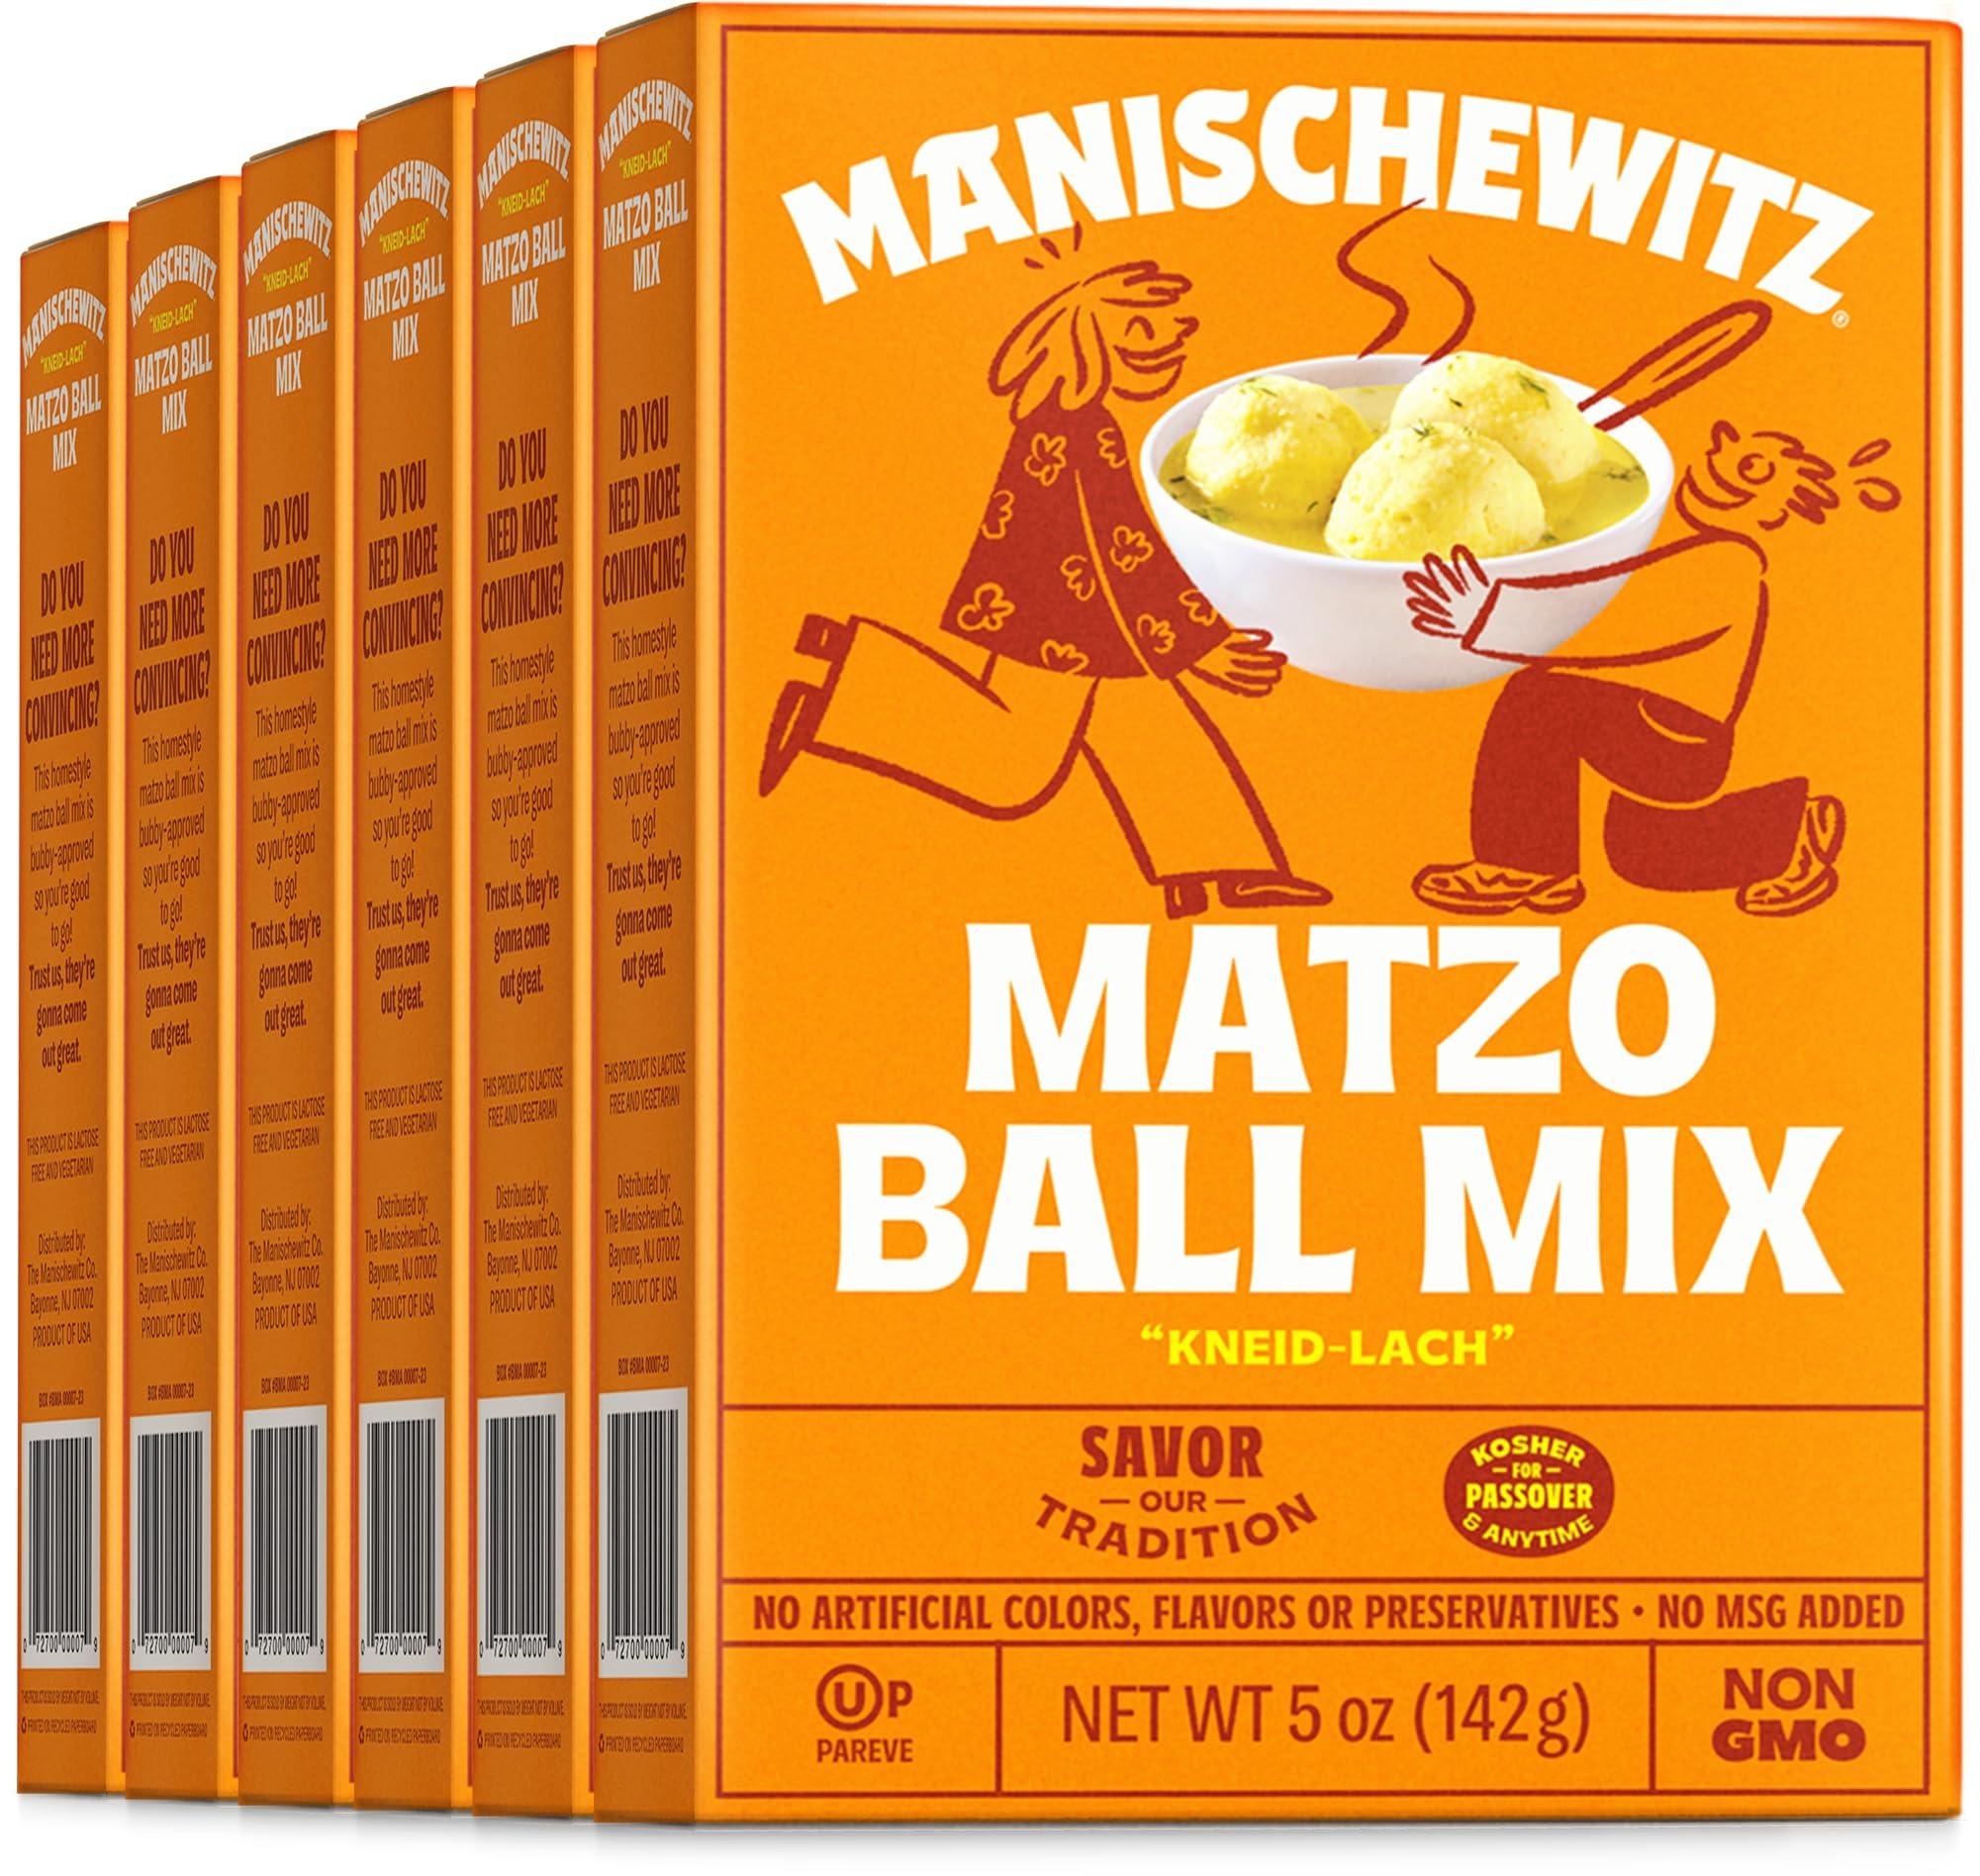
Item Name: Manischewitz Matzo Ball Mix, 5 Oz. (6 Pack) Easy Prep | Kosher for Passover | Nothing Artificial | No MSG | Classic Fluffy Texure
Bullet Point 1: Kosher for Passover: This matzo ball mix is certified kosher, making it perfect for Passover and other Jewish holidays.
Bullet Point 2: No Artificial Ingredients: Our mix contains no artificial ingredients, ensuring that you can enjoy an authentic and healthy matzo ball soup.
Bullet Point 3: Easy Prep: Preparing fluffy and delicious matzo balls is now easier than ever with our Matzo Ball Mix. Simply follow the instructions and enjoy!
Bullet Point 4: 6 Pack, 5oz: Each order includes 6 packs of our 5oz Matzo Ball Mix, perfect for making large batches of soup or for enjoying over several meals.
Bullet Point 5: Traditional Kenidel Mix: Our mix contains the perfect blend of matzo meal and other ingredients to create traditional and flavorful Kenidel matzo balls.
Product Description: Statements regarding dietary supplements have not been evaluated by the FDA and are not intended to diagnose, treat, cure, or prevent any disease or health condition.
Value: 30.0
Unit: Ounce

Price: 9.99